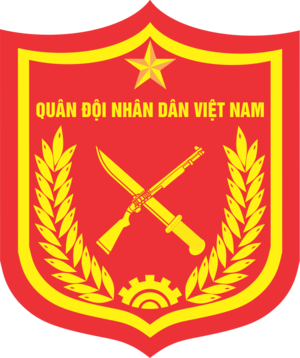
L’Armée populaire vietnamienne, est le nom de l'actuelle armée de la République socialiste du Viêt Nam. Initialement force armée du Việt Minh, elle devint celle de la République démocratique du Viêt Nam qui opérait au Nord Viêt Nam. Elle fut créée par le Général Võ Nguyên Giáp et ses compagnons Lê Đức Thọ et Phạm Văn Đồng dans le cadre des guerres d'indépendance du Viêt Nam, à la suite de la Révolution d'Août, de la montée du front Việt Minh et de l'établissement de la République démocratique du Viêt Nam. La paix venue, elle devient une structure d’encadrement du développement économique dans sa première phase pour un développement social. L'Armée populaire vietnamienne est l'institution la plus ancienne, la plus structurée et la plus stable dans les bouleversements de 30 ans de guerre, dans un « État-garnison » qui commence à se démobiliser dans la vie civile. La "piste Hô Chi Minh" militaire, devenue "autoroute Hô Chi Minh", est représentative de cette évolution, de la guerre à la paix.